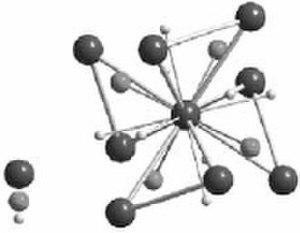
Les composés 334 sont des composés intermétalliques qui peuvent être englobés dans la famille des phases de Zintl. Ils répondent à la formule chimique générale R₃T₃X₄, d'où leur nom de « composés 334 », où :